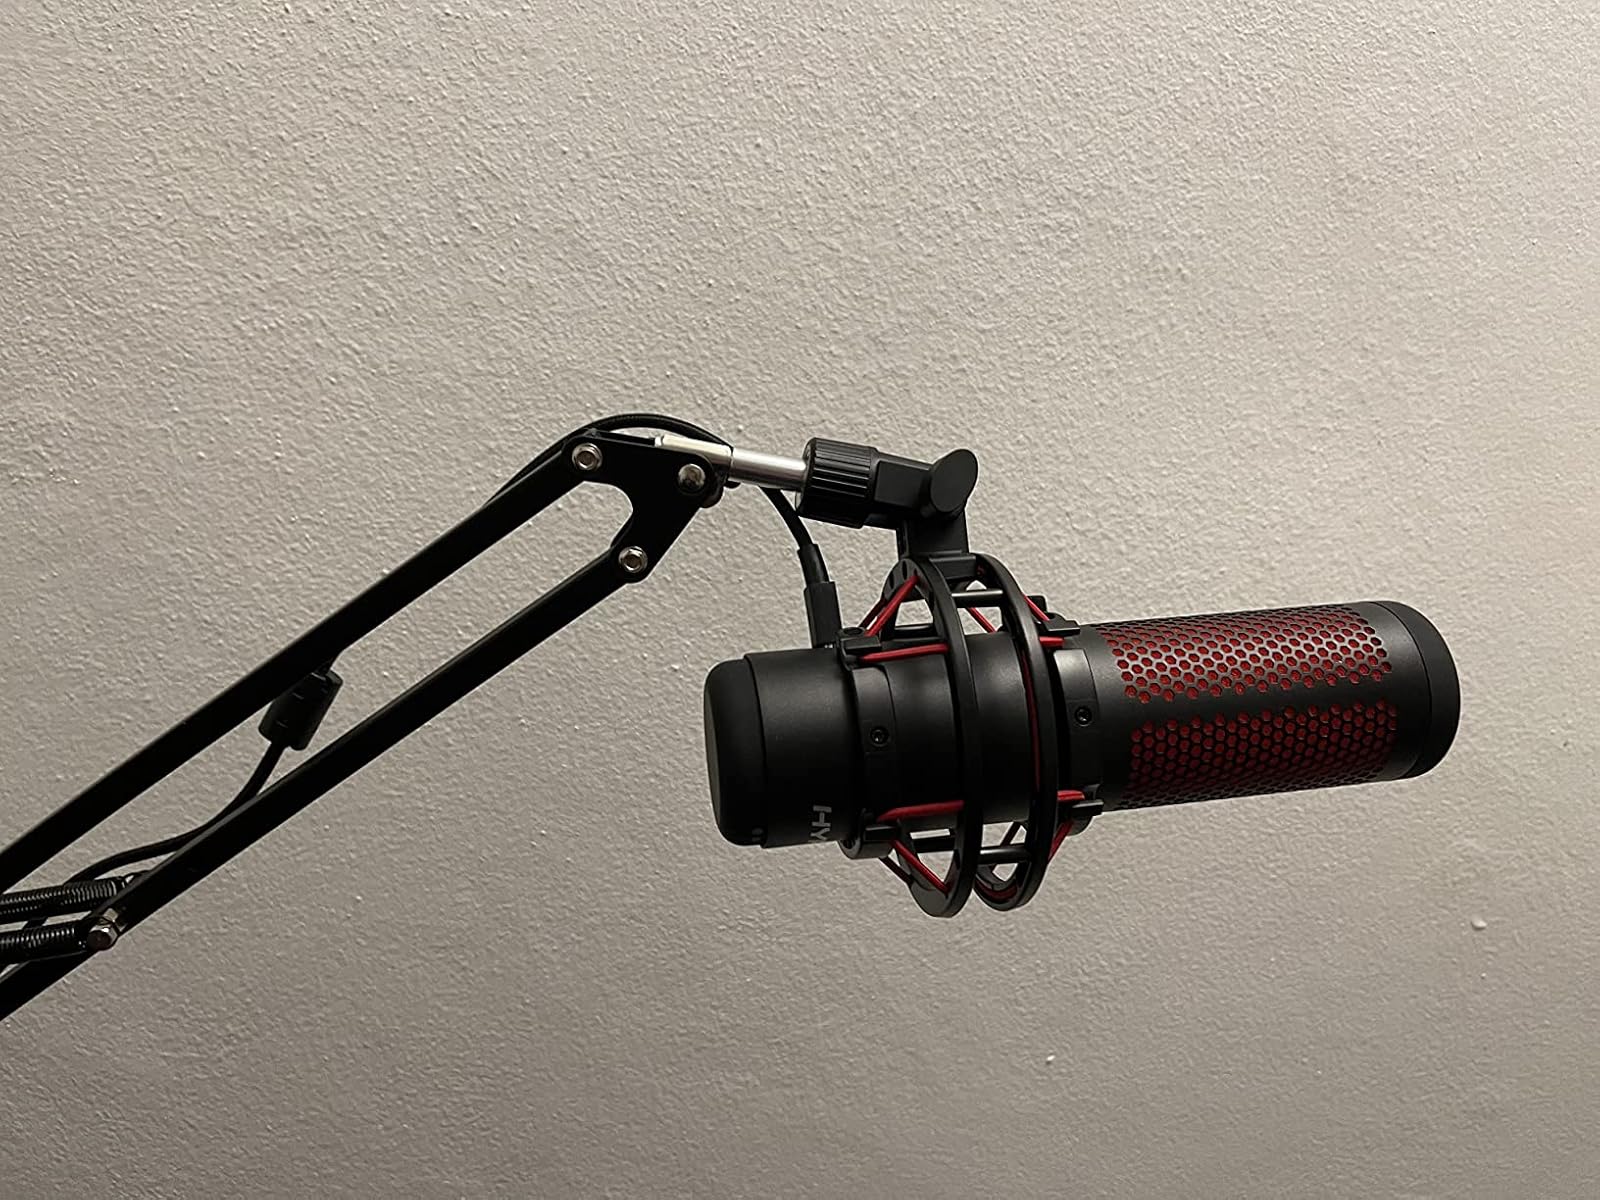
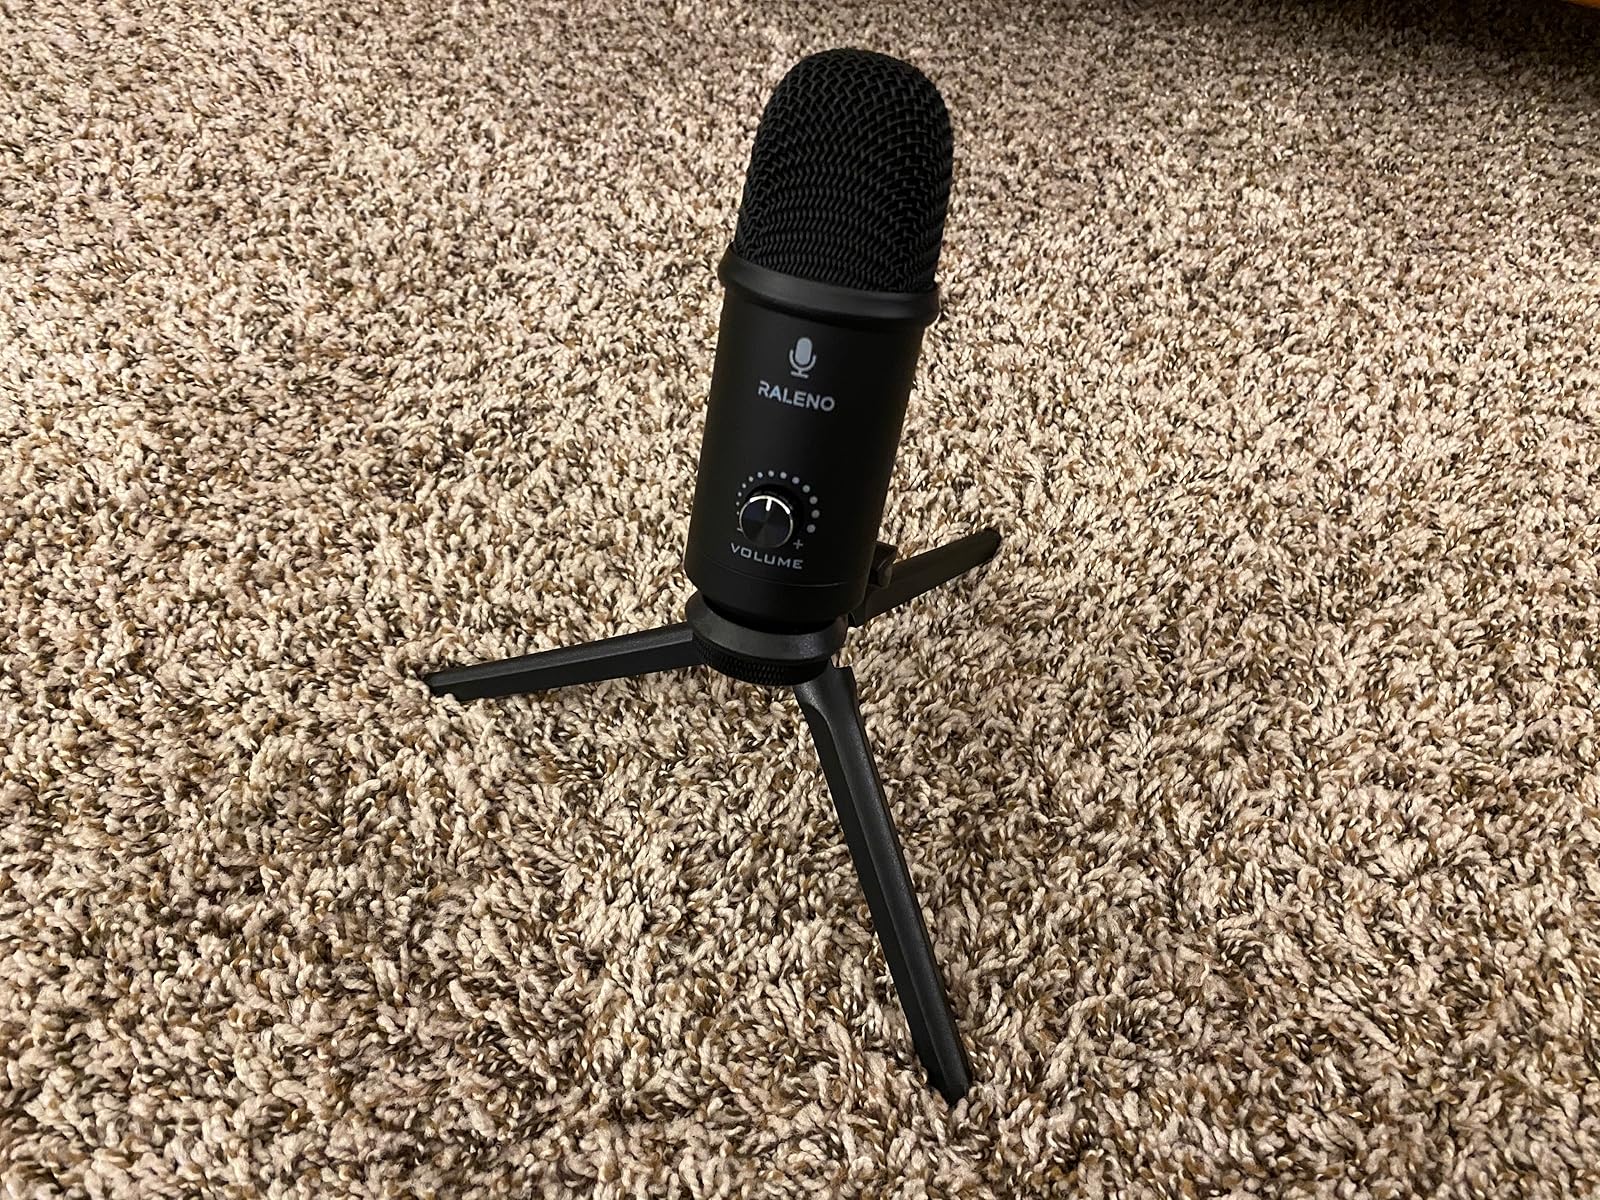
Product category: microphone
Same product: no